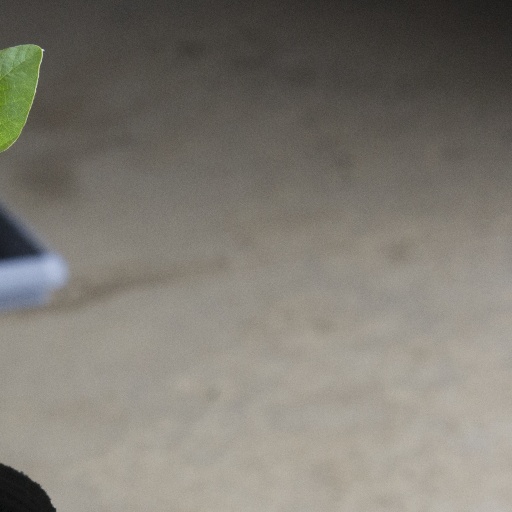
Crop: soybean